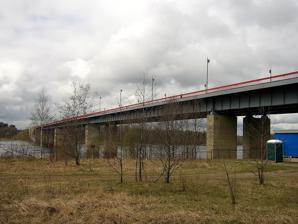
Building: Ladozhsky Bridge
Country: Russia
Year built: 1981
Bridge in Russia Ladozhsky Bridge Ladozhsky Bridge ( Russian : Ла́дожский мост ) is uppermost bridge across the Neva River . It is located in Leningrad Oblast , near Kirovsk . It is a part of Murmansk Highway ( M18 highway ). The bridge was built between 1978 and 1983, although one half of the bridge was opened to traffic in 1981 prior to the full opening. References Wikimedia Commons has media related to Ladoga bridge .